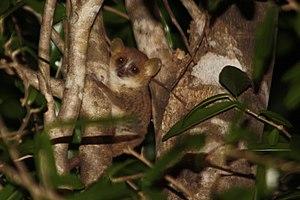
Le Microcèbe mignon ou Chirogale mignon est une petite espèce de lémurien de Madagascar. Pesant 58 à 67 grammes, il est le plus grand des microcèbes, un groupe qui comprend les plus petits primates au monde. L'espèce est connue localement comme tsidy, koitsiky, titilivaha, pondiky et vakiandry. Le Microcèbe mignon, et les autres microcèbes, sont considérés comme des espèces cryptiques, car ils sont presque impossibles à distinguer les uns des autres par l'apparence. Pour cette raison, le Microcèbe mignon était considéré comme la seule espèce de microcèbe pendant des décennies, jusqu'à ce que des études plus récentes ont commencé à faire la distinction entre les espèces.